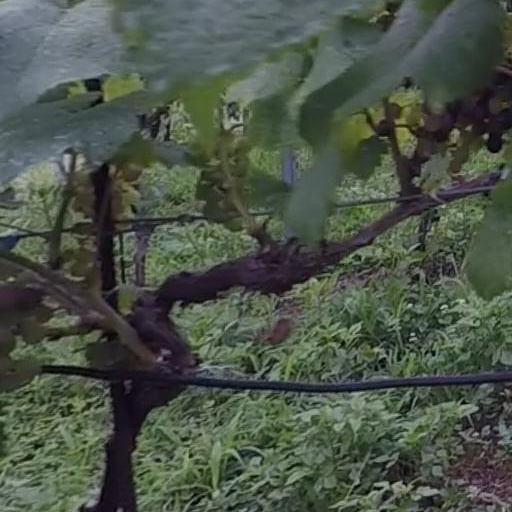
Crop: grape